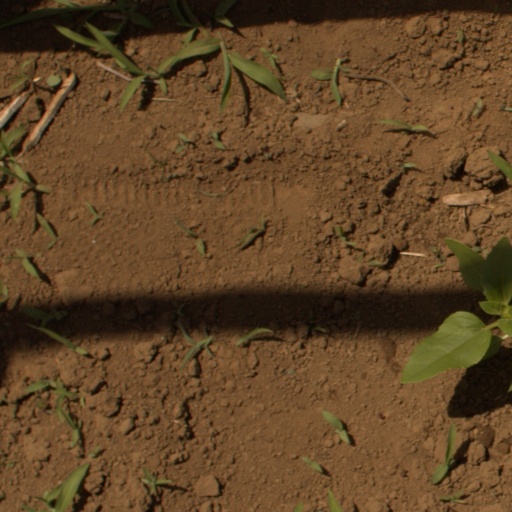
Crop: Jerusalem artichoke